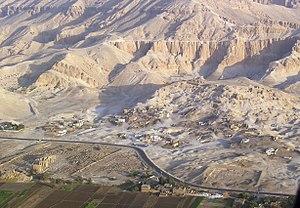
Cheikh Abd el-Gournah est une nécropole de l'Égypte antique sur la rive ouest du Nil, face à Louxor.